Belarus–Turkey relations

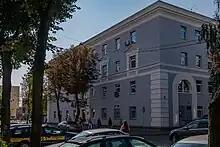
Embassy of Turkey in Minsk

Turkey was the first country to recognize the independence of Belarus. Diplomatic relations were established on 25 March 1992. Turkey has an embassy in Minsk. Belarus has an embassy in Ankara, a consulate general in Istanbul.